Majid bin Said of Zanzibar

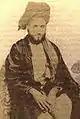
Photograph of Majid bin Said c.1856–1870

Sayyid Majid bin Saïd al-Busaidi was the first Sultan of Zanzibar. He ruled Zanzibar from 19 October 1856 to 7 October 1870.